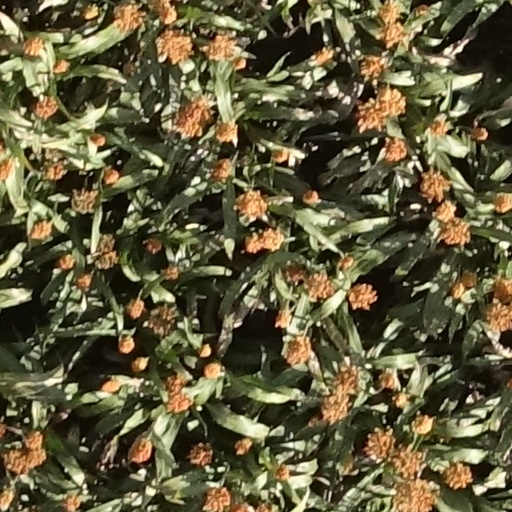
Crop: sorghum